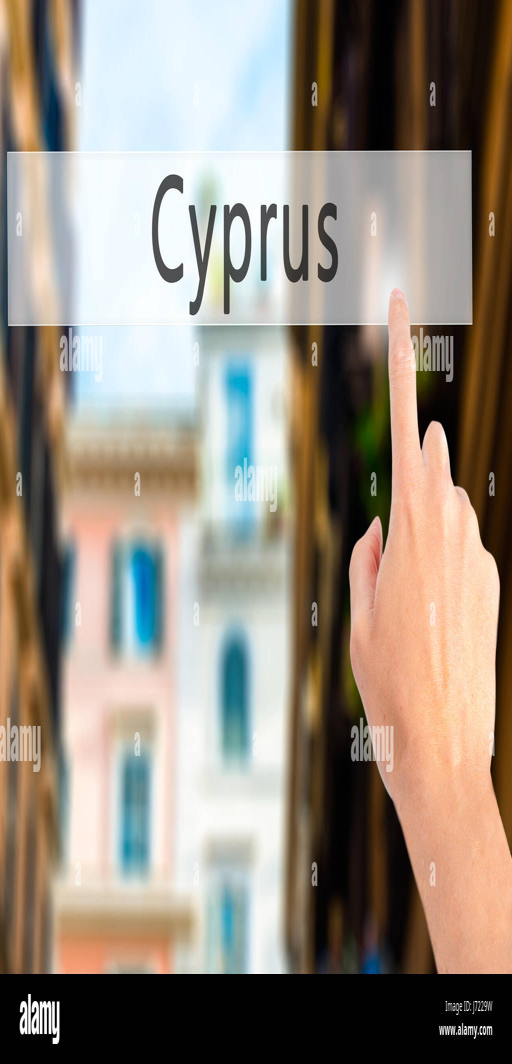
person pressing a button on blurred background concept .